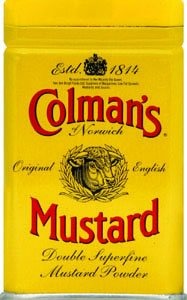
Item Name: Colman's Mustard Hot & Dry 2.0 OZ (Pack of 3)
Bullet Point: Colman's Mustard Hot & Dry 2.0 OZ (Pack of 2)
Product Description: Colman's Mustard Hot & Dry 2.0 OZ (Pack of 2)
Value: 6.0
Unit: Fl Oz

Price: 21.54